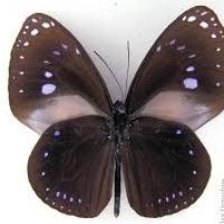
Species: BLUE SPOTTED CROW
Butterfly family (ImageNet category): monarch